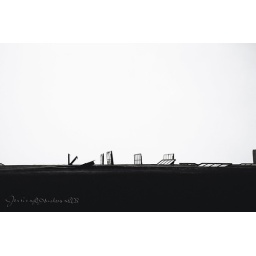
from the window in my apartment. Canon Sureshot z115. Kodak 400 iso black &amp;amp; white film